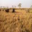
Label: plain